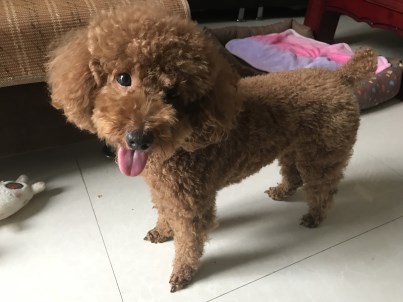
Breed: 7449-n000128-teddy